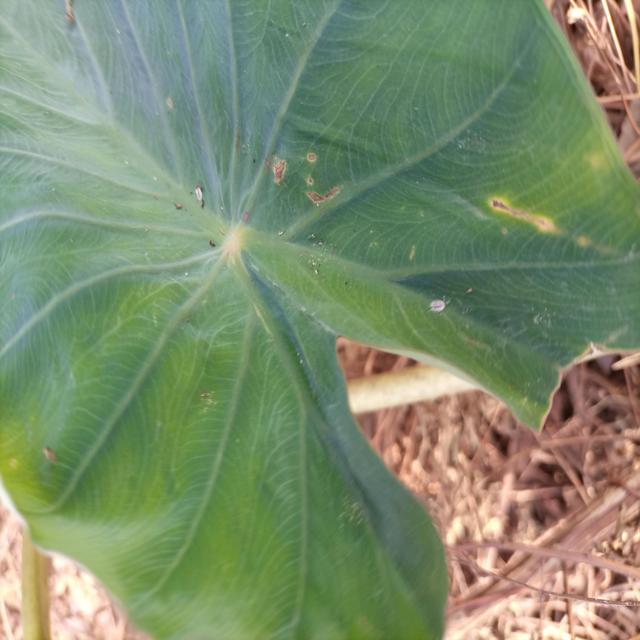
Label: Early_Blight